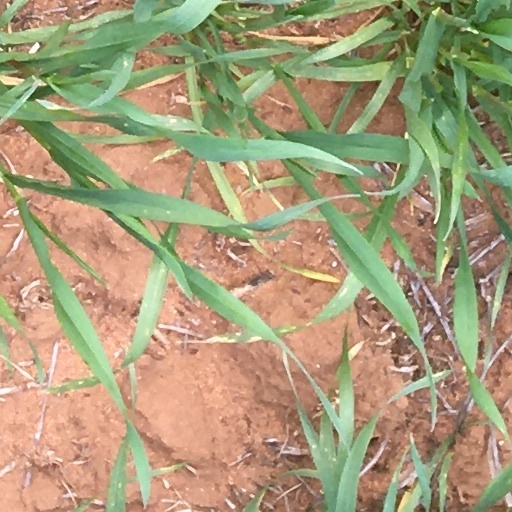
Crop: wheat